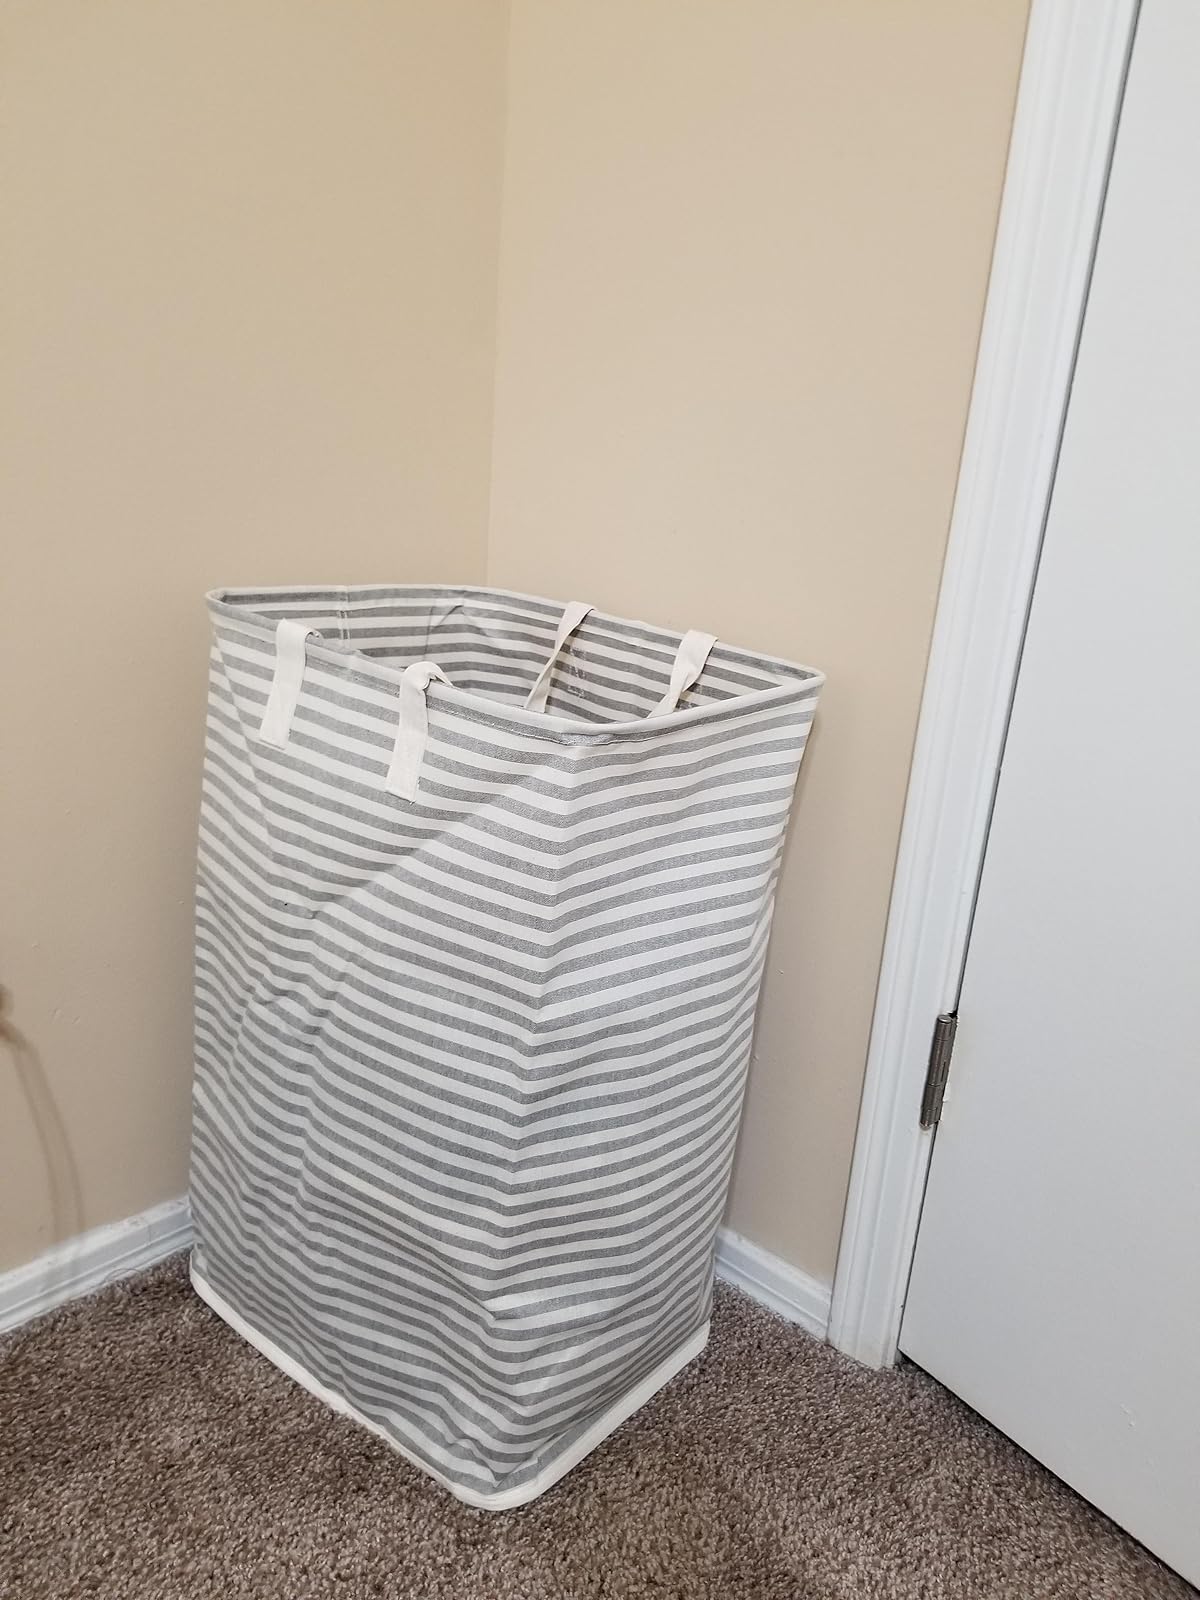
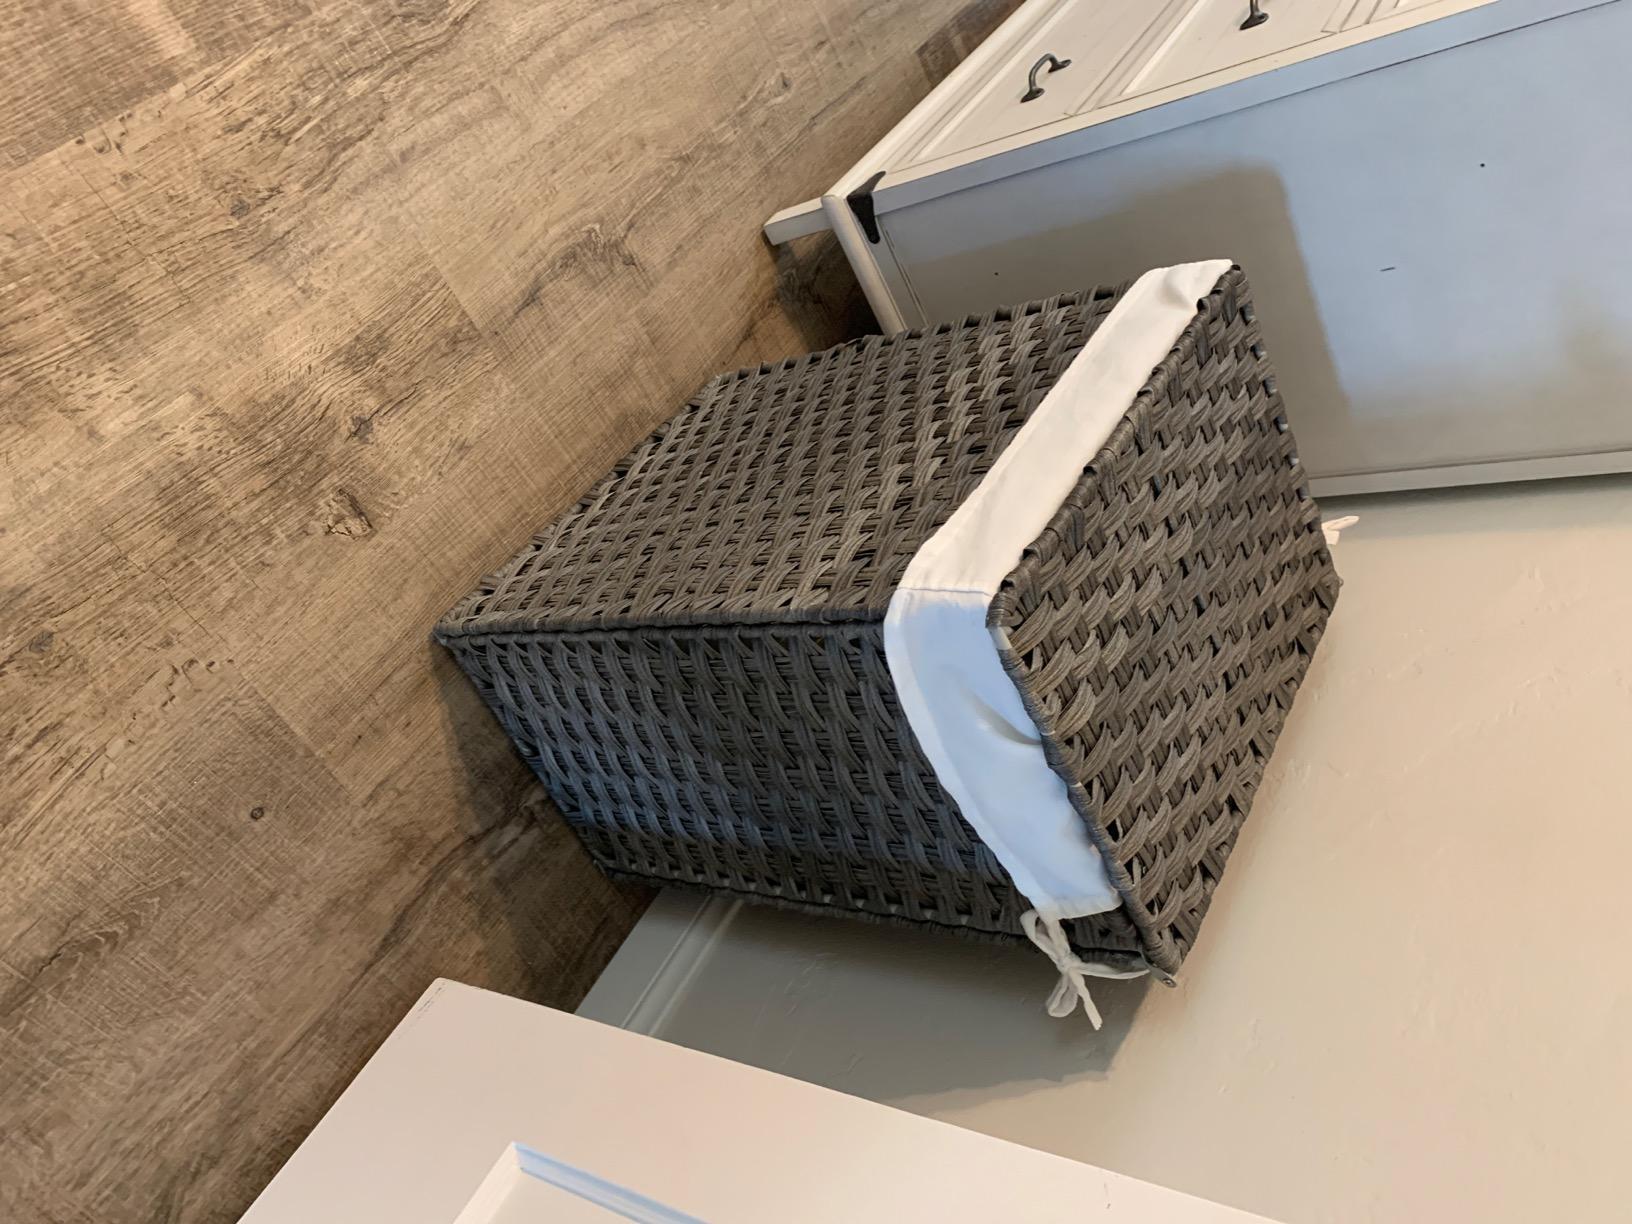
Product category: items_hamper
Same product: no